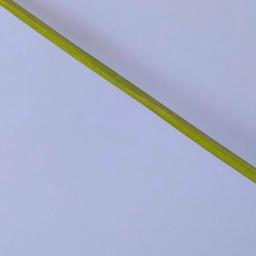
Label: Rice___Healthy